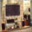
Label: television